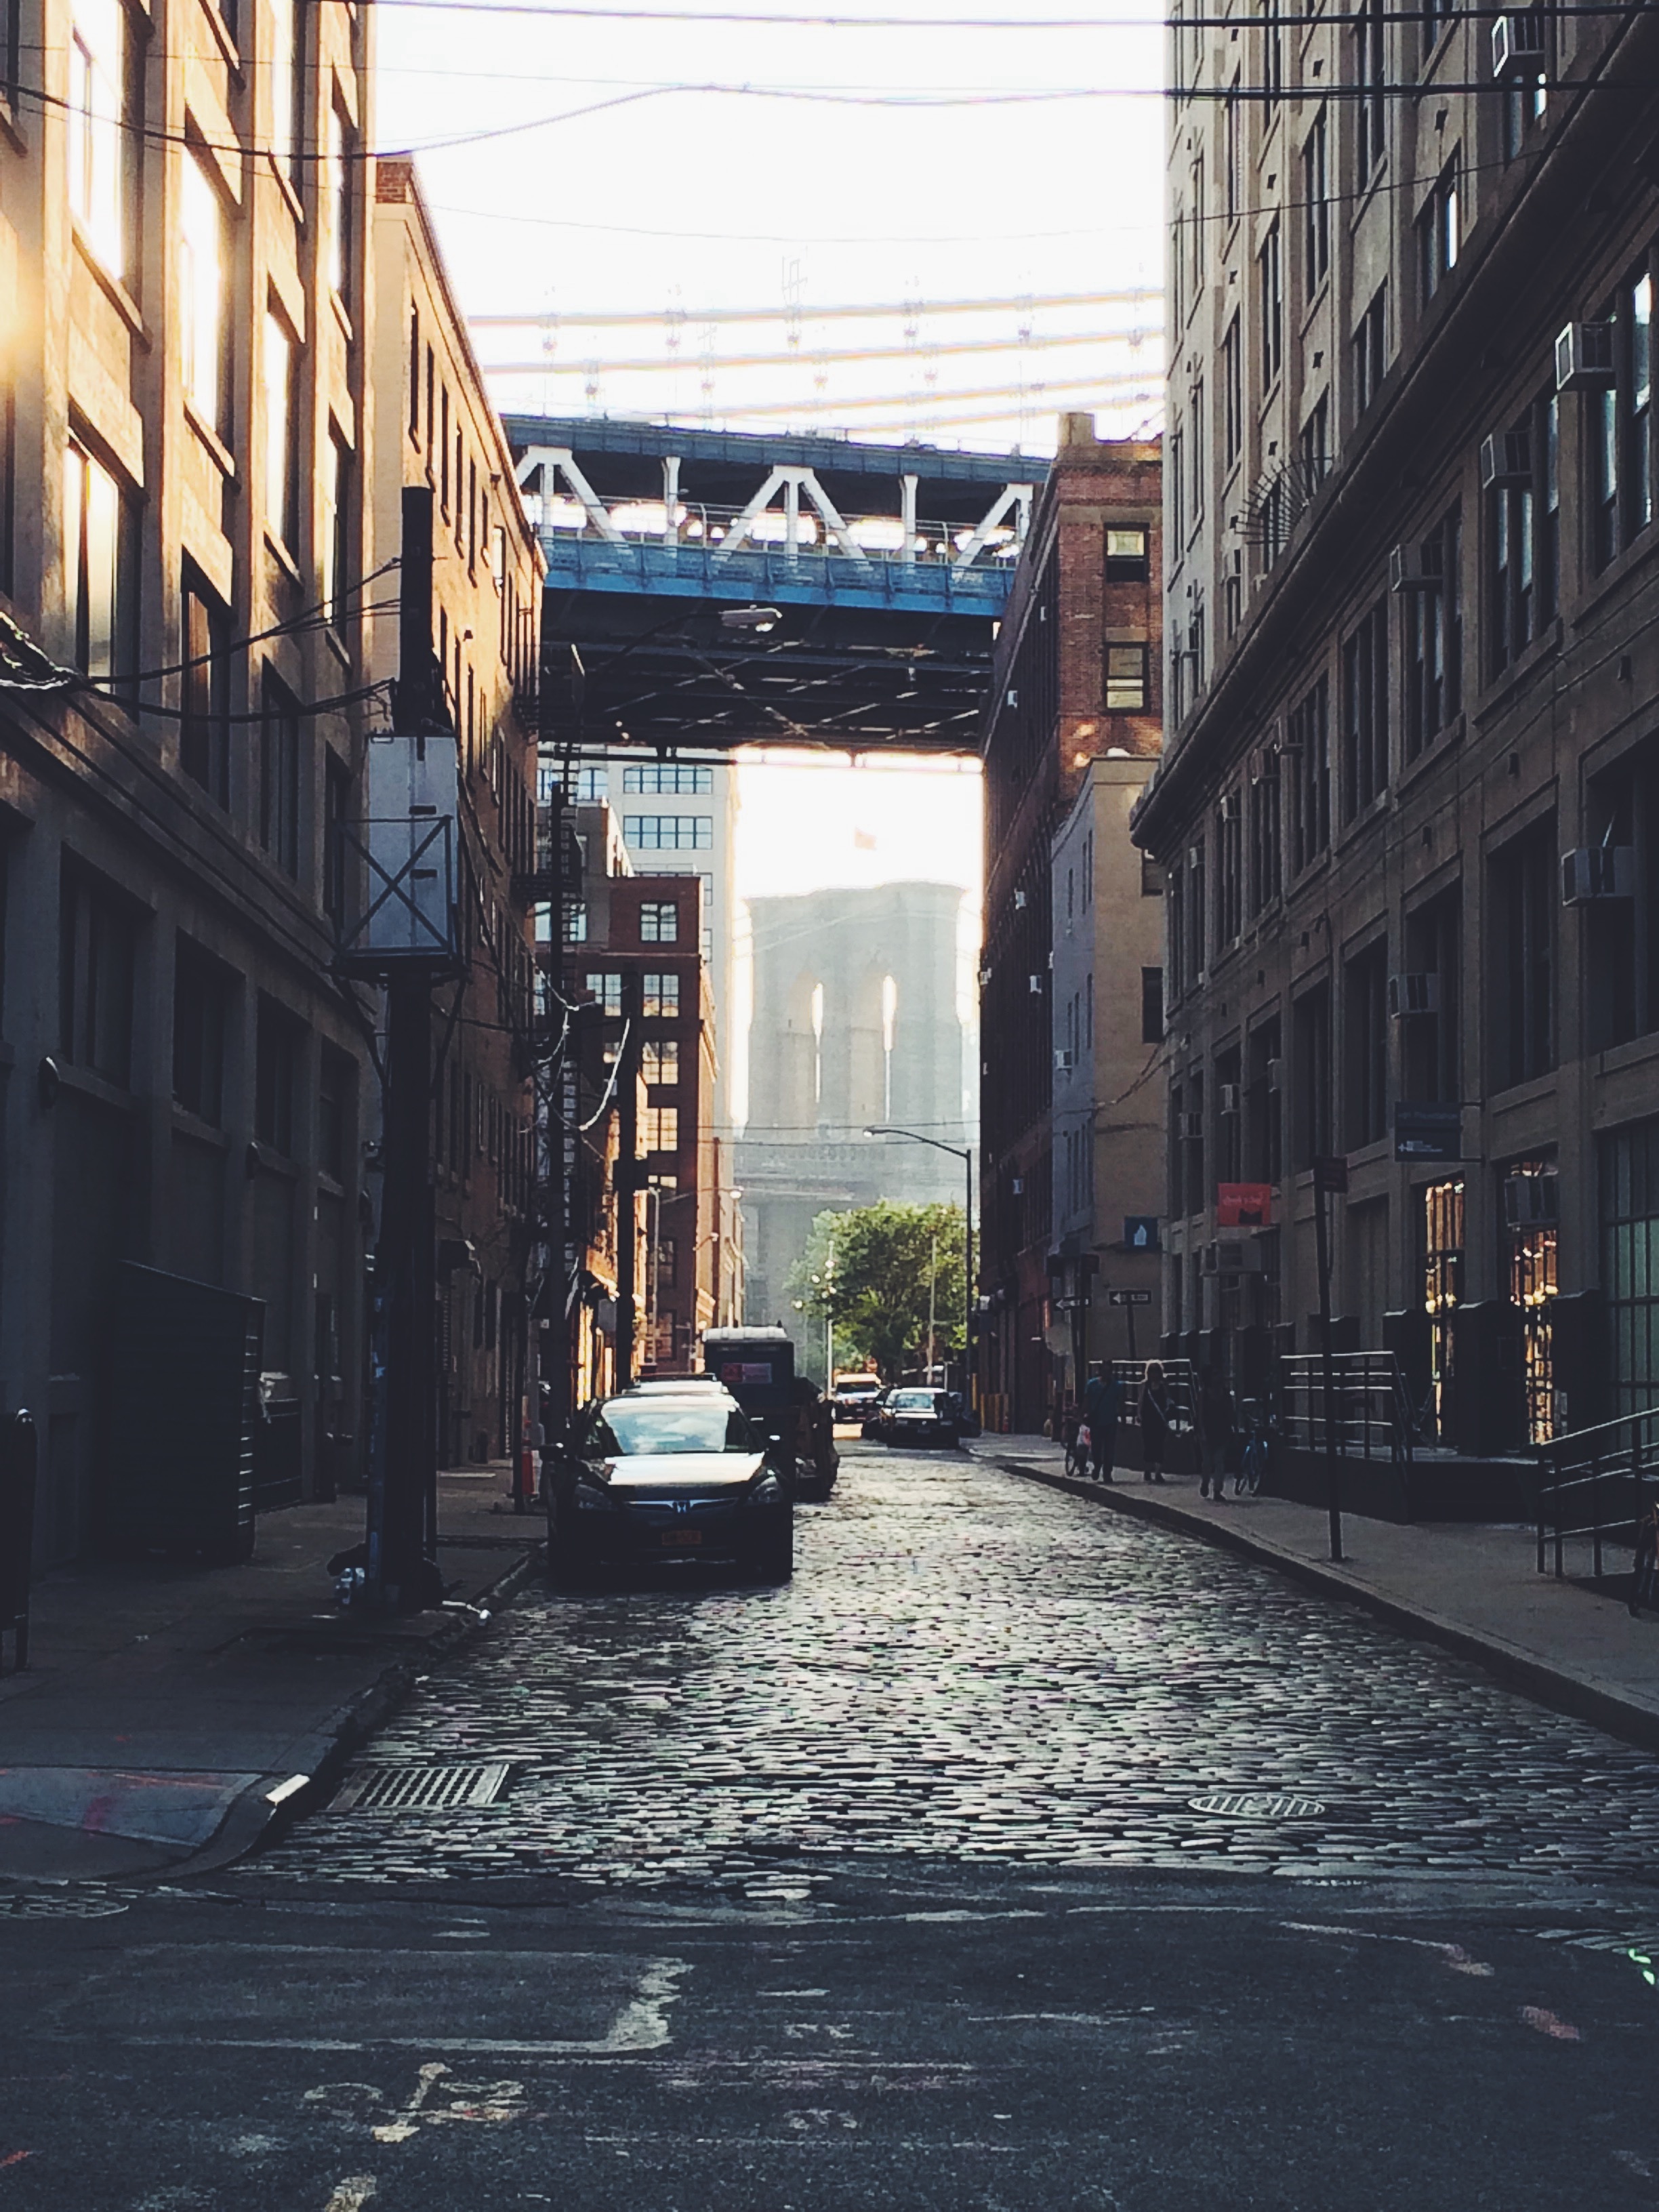
architecture, road, street, town, alley, city, cityscape, downtown, evening, vehicle, facade, lane, lighting, infrastructure, urban area, residential area, human settlement